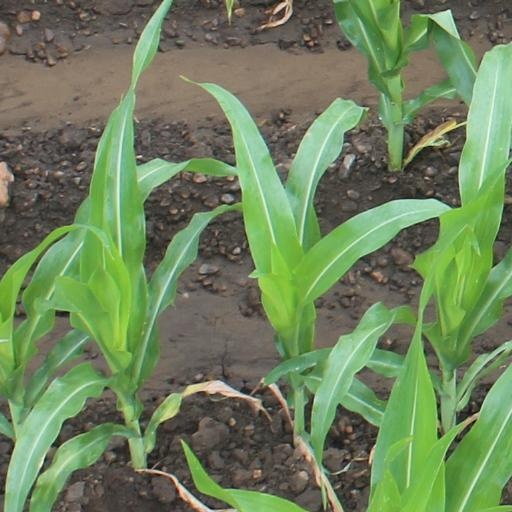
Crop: maize; corn